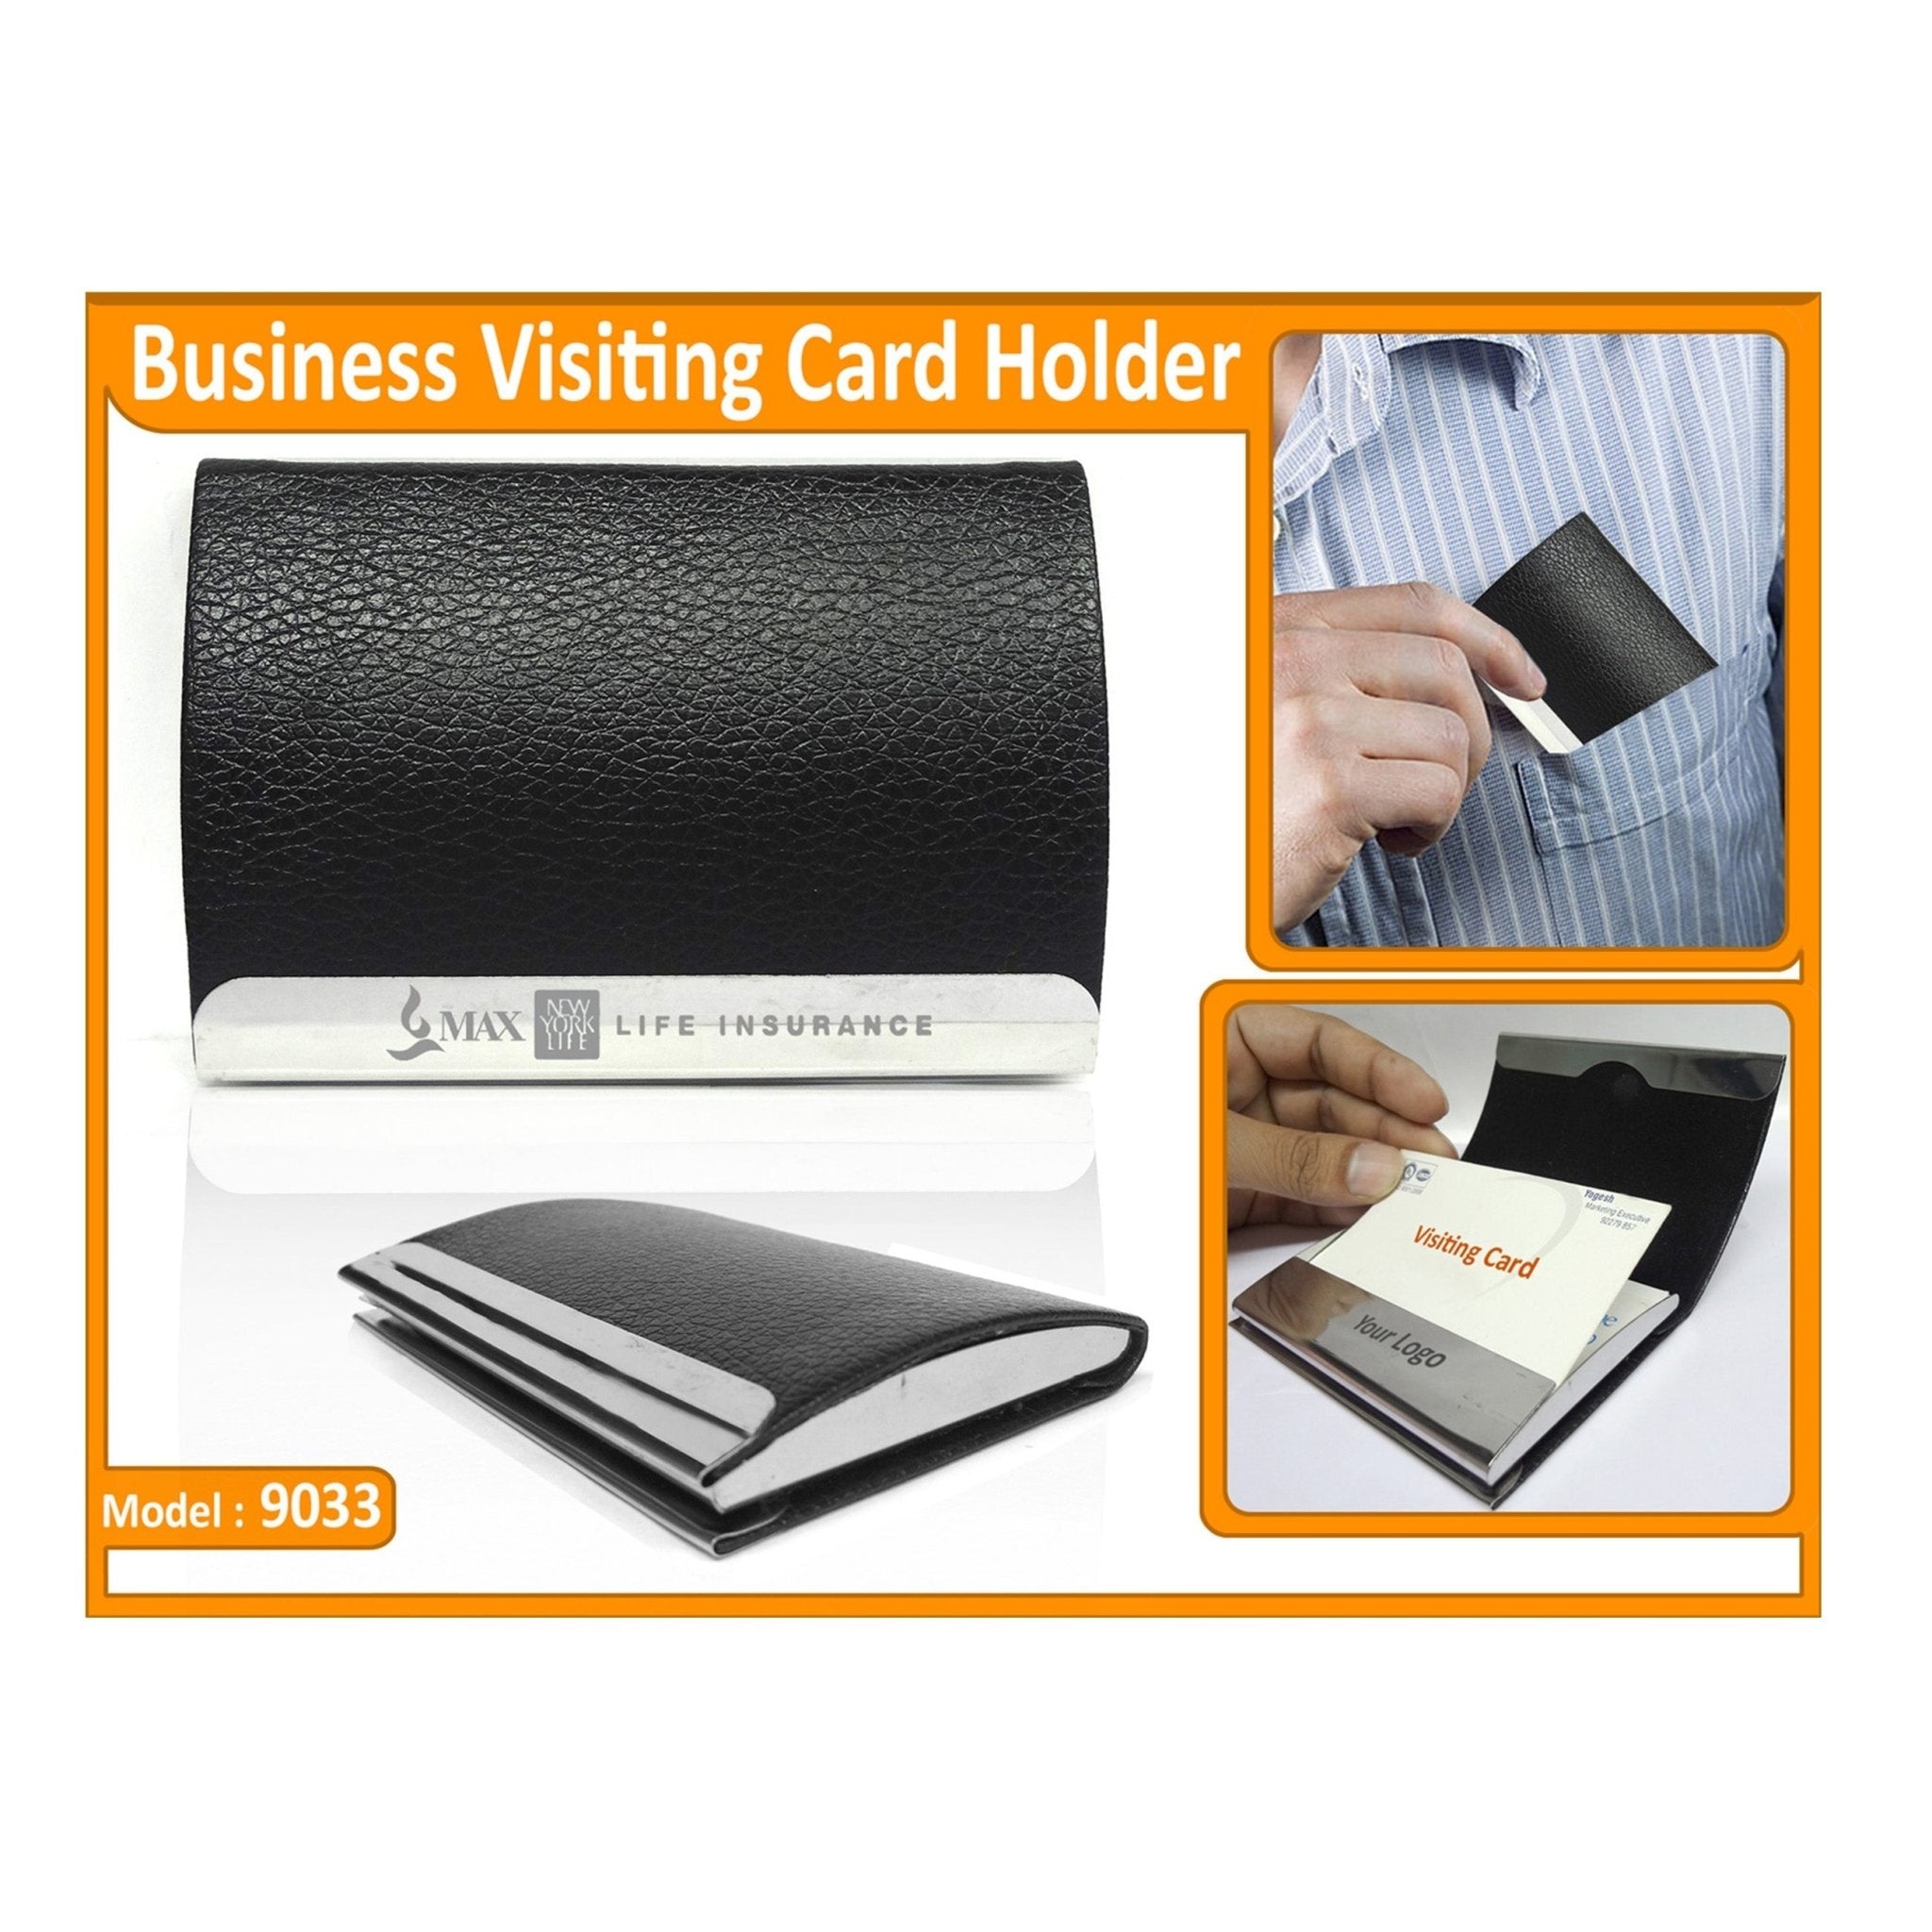
Visiting Card Holder H-9033
Brand: Metro Corporate Concepts
Category: Office Supplies > Filing & Organization > Business Card Books